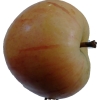
Label: apple